Governor of Mersin

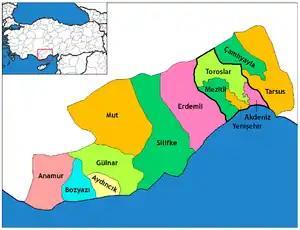
Map of the Province of Mersin, showing the provincial districts.

The Governor of Mersin (Turkish: "Mersin Valiliği") is the bureaucratic state official responsible for both national government and state affairs in the Province of Mersin. Similar to the governors of the 80 other Provinces of Turkey, the Governor of Mersin is appointed by the government of Turkey and is responsible for the implementation of government legislation within Mersin. The governor is also the most senior commander of both the Mersin provincial police force and the Mersin Gendarmerie.